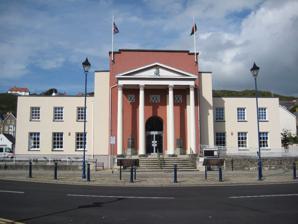
Building: Aberystwyth Town Hall
Country: United Kingdom
Year built: 1962
Municipal Building in Aberystwyth, Wales Aberystwyth Town Hall Native name Neuadd y Dref Aberystwyth ( Welsh ) Aberystwyth Town Hall Location Queen's Square, Aberystwyth Coordinates 52°25′02″N 4°04′54″W / 52.4173°N 4.0816°W / 52.4173; -4.0816 Built 1962 Architect Sidney Colwyn Foulkes Architectural style(s) Neo-Georgian style Shown in Ceredigion Aberystwyth Town Hall ( Welsh : Neuadd y Dref Aberystwyth ) is a municipal structure in Queen's Square, Aberystwyth , Wales.  The structure, which was the headquarters of Aberystwyth Borough Council, has operated since 2012 as a public library and a pensioners' day centre. History Coulthart's town hall of 1851 The first town hall in Aberystwyth, which was located at the top of Great Darkgate Street, was completed in the 18th century. It was replaced by a new building at the top of Portland Street which was designed by William Coulthart in the Neo-Georgian style , built in ashlar stone and was completed in 1851. The design involved a symmetrical main frontage with nine bays facing onto Queen's Square; the central section of three bays formed a full-height tetrastyle portico with Ionic order columns supporting an entablature and a modillioned pediment ; there were single storey sections on either side with sash windows and a balustrade at roof level. Internally, one of the principal rooms was the courtroom which was used once a year for the quarter sessions . This building was badly damaged in a fire on 10 September 1957. After the fire-damaged building had been demolished, a third town hall, designed by Sidney Colwyn Foulkes in a similar style to the second building was built on the same site by The Norwest Construction Company and officially opened by the Lord Mayor of Cardiff , Edward Ewart Pearce, on 2 May 1962. However, there were differences:  the new building incorporated a high wall behind the new portico so accentuating its profile, the new pediment featured a coat of arms in the tympanum and the detailing on the new side sections was minimal. The building continued to serve as the headquarters of the Aberystwyth Borough Council for much of the rest of the 20th century and remained the meeting place of the enlarged Ceredigion District Council after it was formed in 1974. However, it ceased to be the local seat of government when the new unitary authority , Ceredigion County Council , was formed at Aberaeron in 1996. Ceredigion County Council continued to use the building for the delivery of local services but moved out to new offices on Boulevard St Brieuc in 2009. An extensive programme of works to establish a new library and a new pensioners' day centre in the town hall started in September 2010. The conversion, which cost £950,000, was completed in April 2012 and the building was officially re-opened by the Minister for Housing, Regeneration & Heritage, Huw Lewis , on 13 September 2012. The new library was named the Alun R. Edwards centre ( Welsh : Canolfan Alun R. Edwards ) in memory of the former county librarian, Alun R. Edwards who died in 1986. However, the move of the pensioners' day centre to the basement of the town hall was controversial and led to protests outside the old day centre in Park Avenue and a petition, which gained 6,000 signatures, to the Senedd . Notes